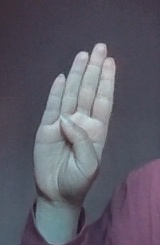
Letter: kaaf